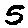
Label: 5